Ernst Ludwig Gerber

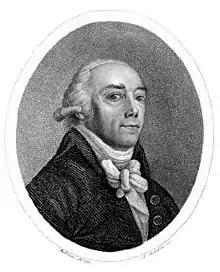
Ernst Ludwig Gerber

Ernst Ludwig Gerber (29 September 1746 in Sondershausen, Germany – 30 June 1819 in Sondershausen) was a German composer, organist, cellist, and author of a famous dictionary of musicians.